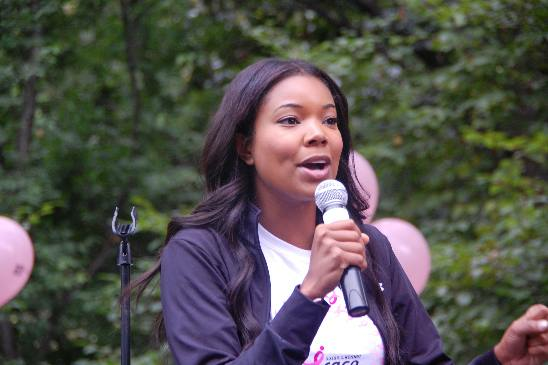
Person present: Yes